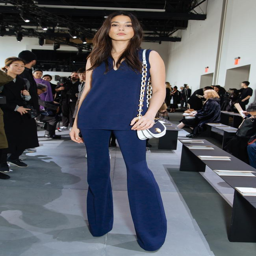
fashion model attends the fall runway show .